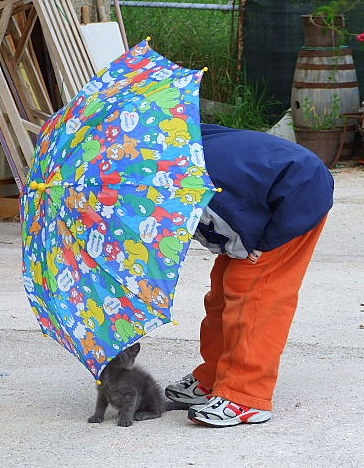
A person with a large, colorful umbrella bends over to talk to a fluffy gray cat.
Person with a multiple colored umbrella standing over a cat.
A person is bending down with a bright colored umbrella.
A child with an umbrella is leaning over to look at a kitten.
A young child stares down at the small kitten under an open umbrella.